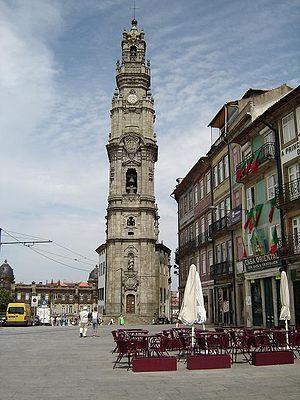
Niccoló Nasoni ou Nicolau Nasoni est un architecte et peintre italien de style baroque actif principalement au Portugal au XVIIIᵉ siècle.
Les Sept Merveilles du Portugal est une liste de merveilles culturelles situées au Portugal. Le choix des sept Merveilles du Portugal est une initiative soutenue par le Ministère de la Culture du Portugal et organisée par un consortium composé par Y&R Brands S.A. et Realizar S.A. qui cherchait à élire les sept monuments les plus pertinentes du patrimoine architectural portugais.
Porto est une ville du Portugal de 237 591 habitants et environ 1,2 million pour le Grand Porto. L'aire urbaine de Porto, quant à elle, compte près de 1,8 million d'habitants, ce qui en fait la seconde agglomération du pays après Lisbonne. Les deux villes ont souvent rivalisé par le passé. Elle est la capitale de la région Nord.